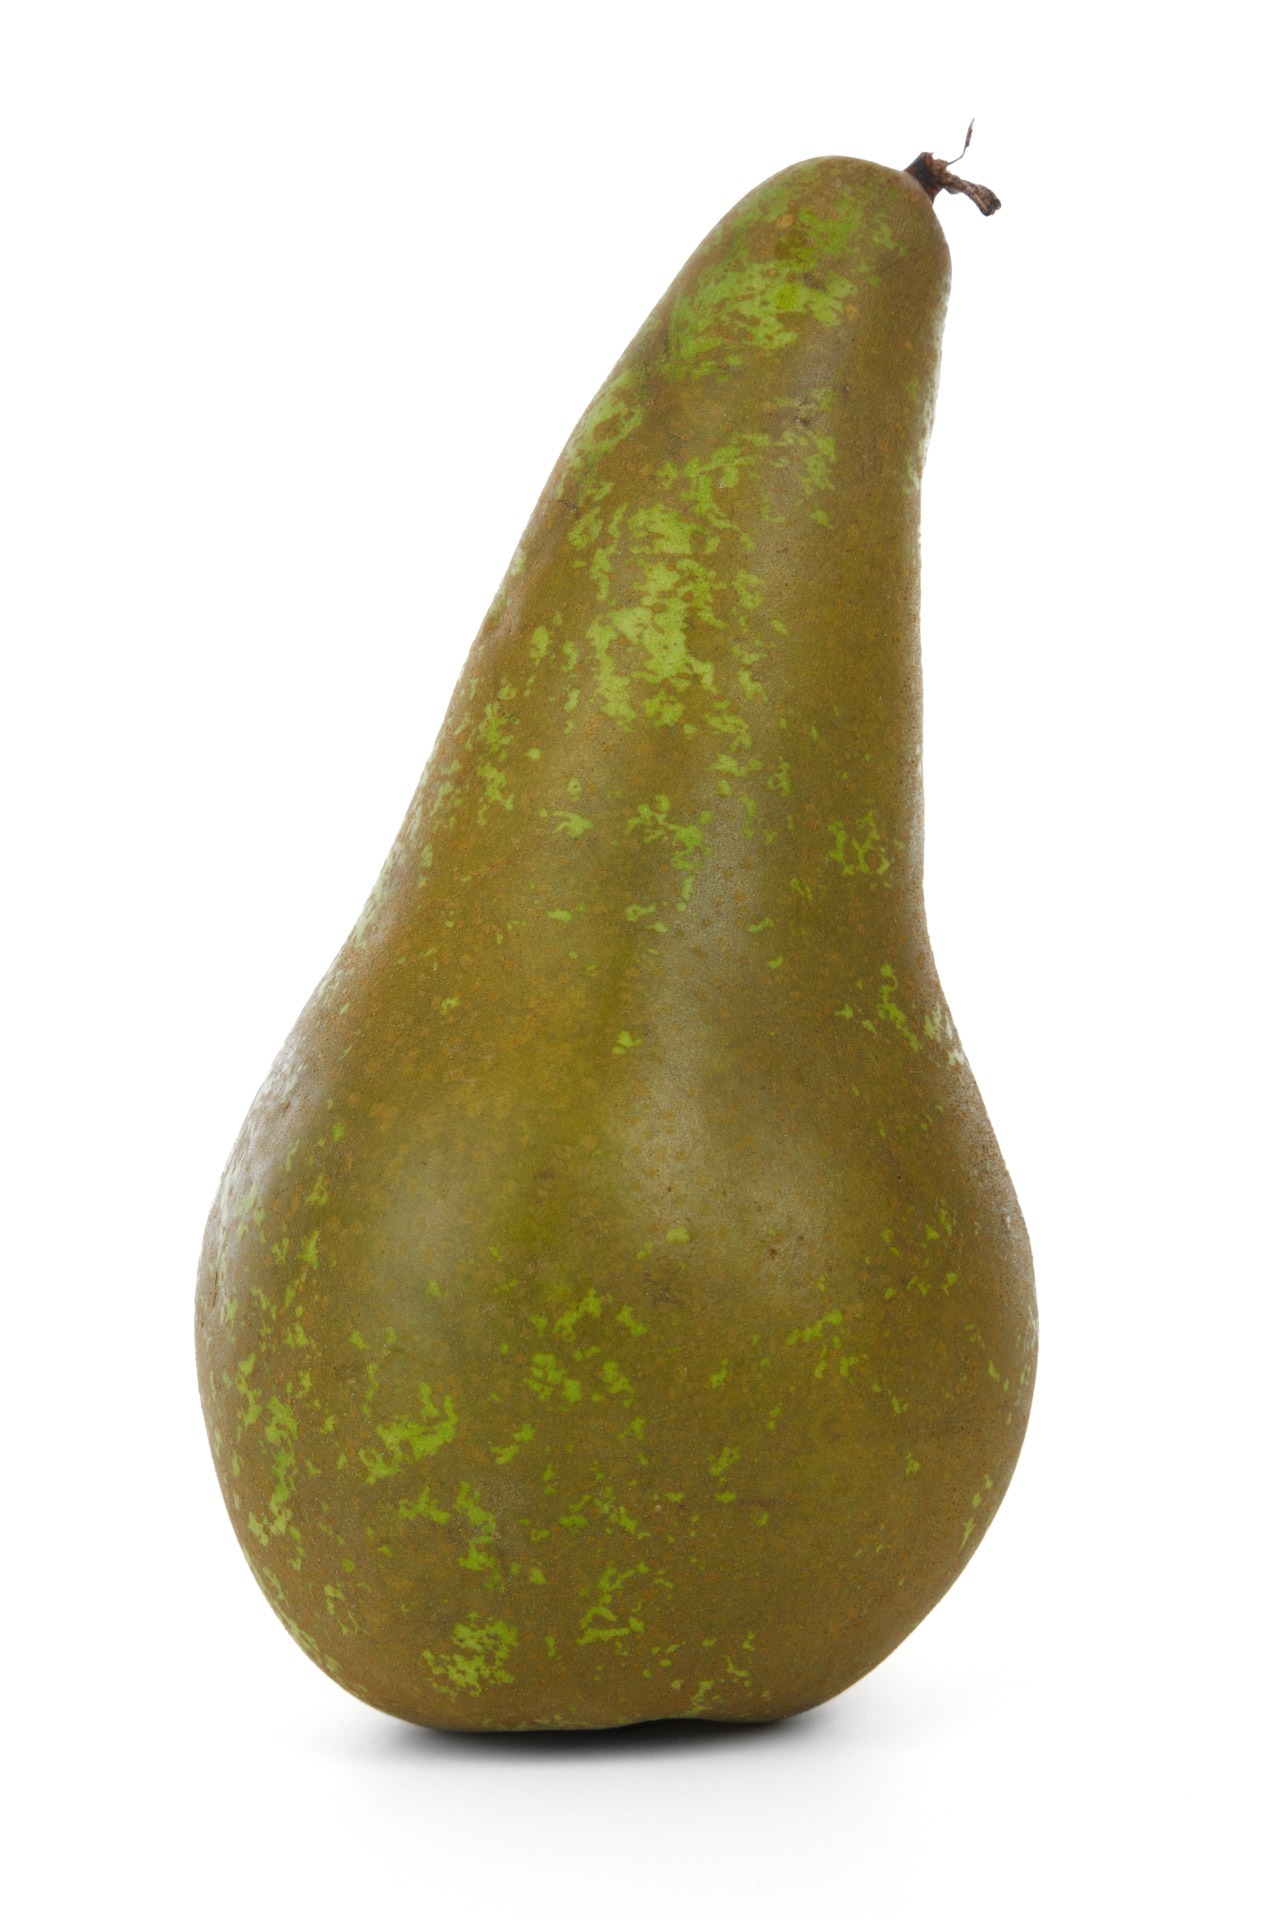
plant, fruit, isolated, ripe, food, green, produce, fresh, pear, juicy, healthy, gourd, single, fruit tree, vegetarian, raw, diet, flowering plant, land plant